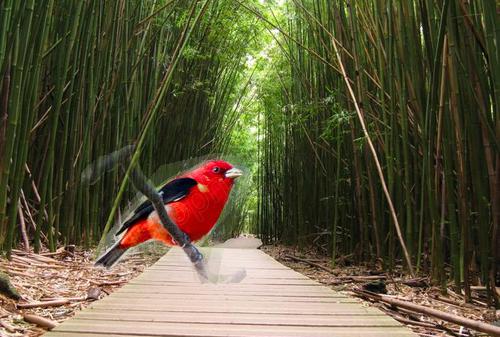
Bird species: Scarlet_Tanager
Bird type: landbird
Background: land